Harry R. Lewis

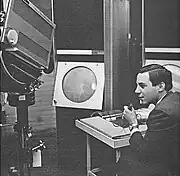

Lewis was born in Boston and grew up in Wellesley,. His parents were physicianshis father a hospital chief of anesthesiology and his mother the head of the Dever State School for disabled children. His father was a World War II veteran and the son of a German Lutheran father and a Russian Jewish mother. After graduating "summa cum laude" at the end of the eleventh grade at Boston's Roxbury Latin School he entered Harvard College, where he was for a time a third-string lacrosse goalie.